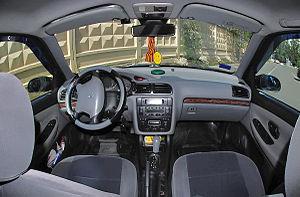
Paul Bracq, né le 13 décembre 1933 à Bordeaux, est un designer automobile français, connu pour avoir travaillé pour Mercedes-Benz, BMW et Peugeot. Il a également travaillé chez Citroën et Brissonneau et Lotz.